Westburn Viaduct

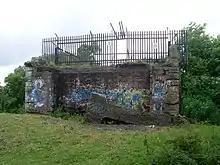
Fencing blocking off the bridge from the south bank (before the most recent effective fortifications were added)

A further connection towards Kirkhill on the Lanarkshire and Ayrshire Railway was made in 1904. The passenger train services using the bridge ended in 1964, although freight services, mostly serving Clydebridge Steelworks and Clyde Iron Works, continued until 1983 when those facilities ceased operating.